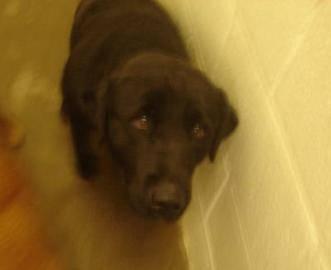
dog